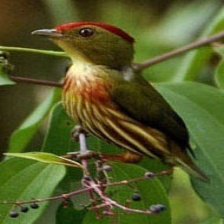
Species: STRIPPED MANAKIN
Scientific name: MACHAEROPTERUS REGULUS